Black Mountain College

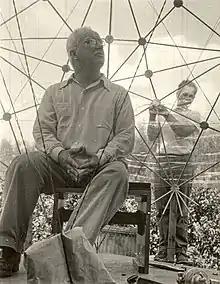
Buckminster Fuller at Black Mountain College in 1949

The Black Mountain College Museum & Arts Center, founded in 1993, continues the legacy of Black Mountain College through talks, exhibitions, performances, collection and preservation, and an annual fall conference that examines the college's history and impact.